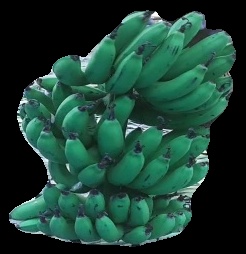
Variety: pachbale
Grade: grade3